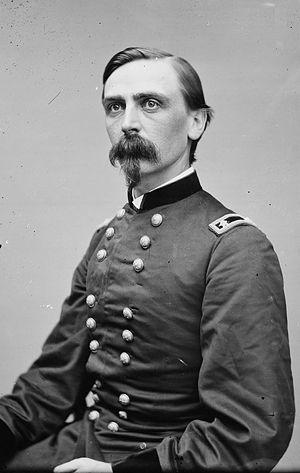
Adelbert Ames est un marin, soldat et homme politique américain. Il servit avec distinction comme général de l'Armée de l'Union pendant la guerre de Sécession.